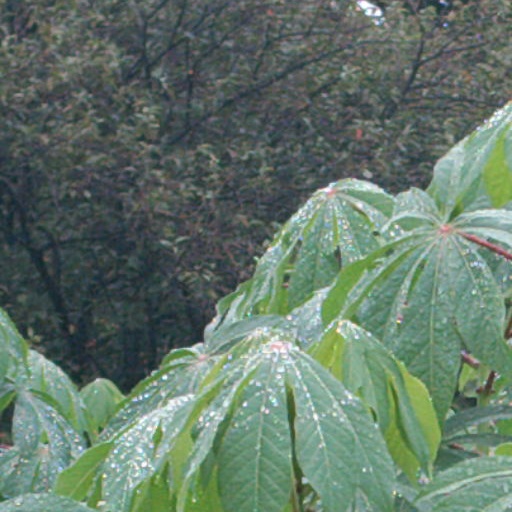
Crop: cassava